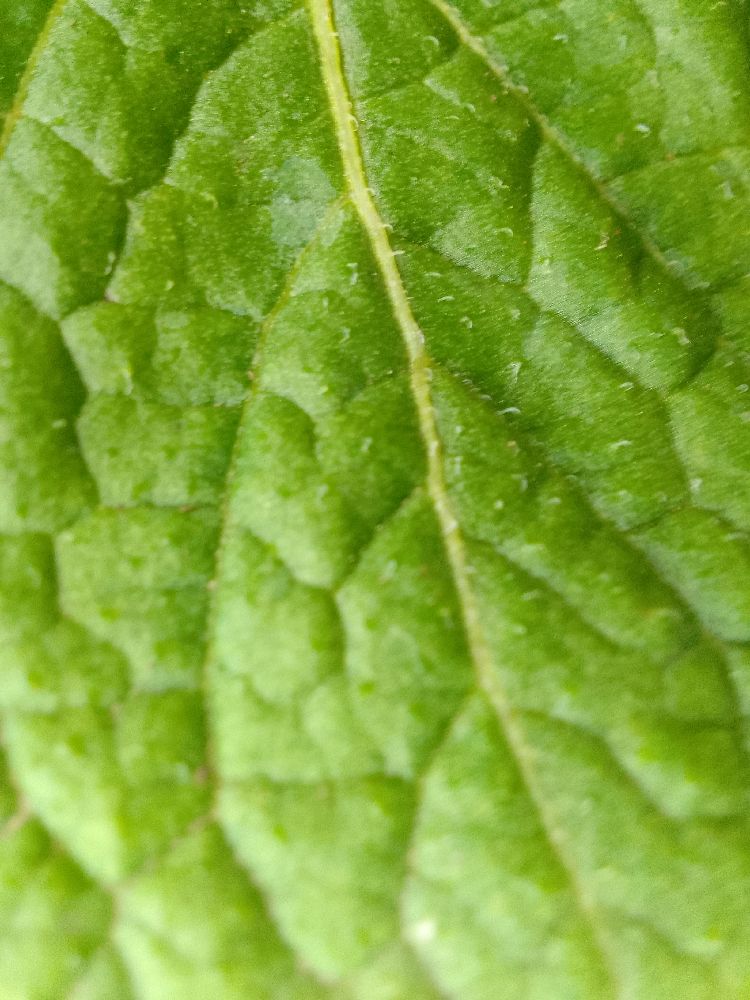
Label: Healthy